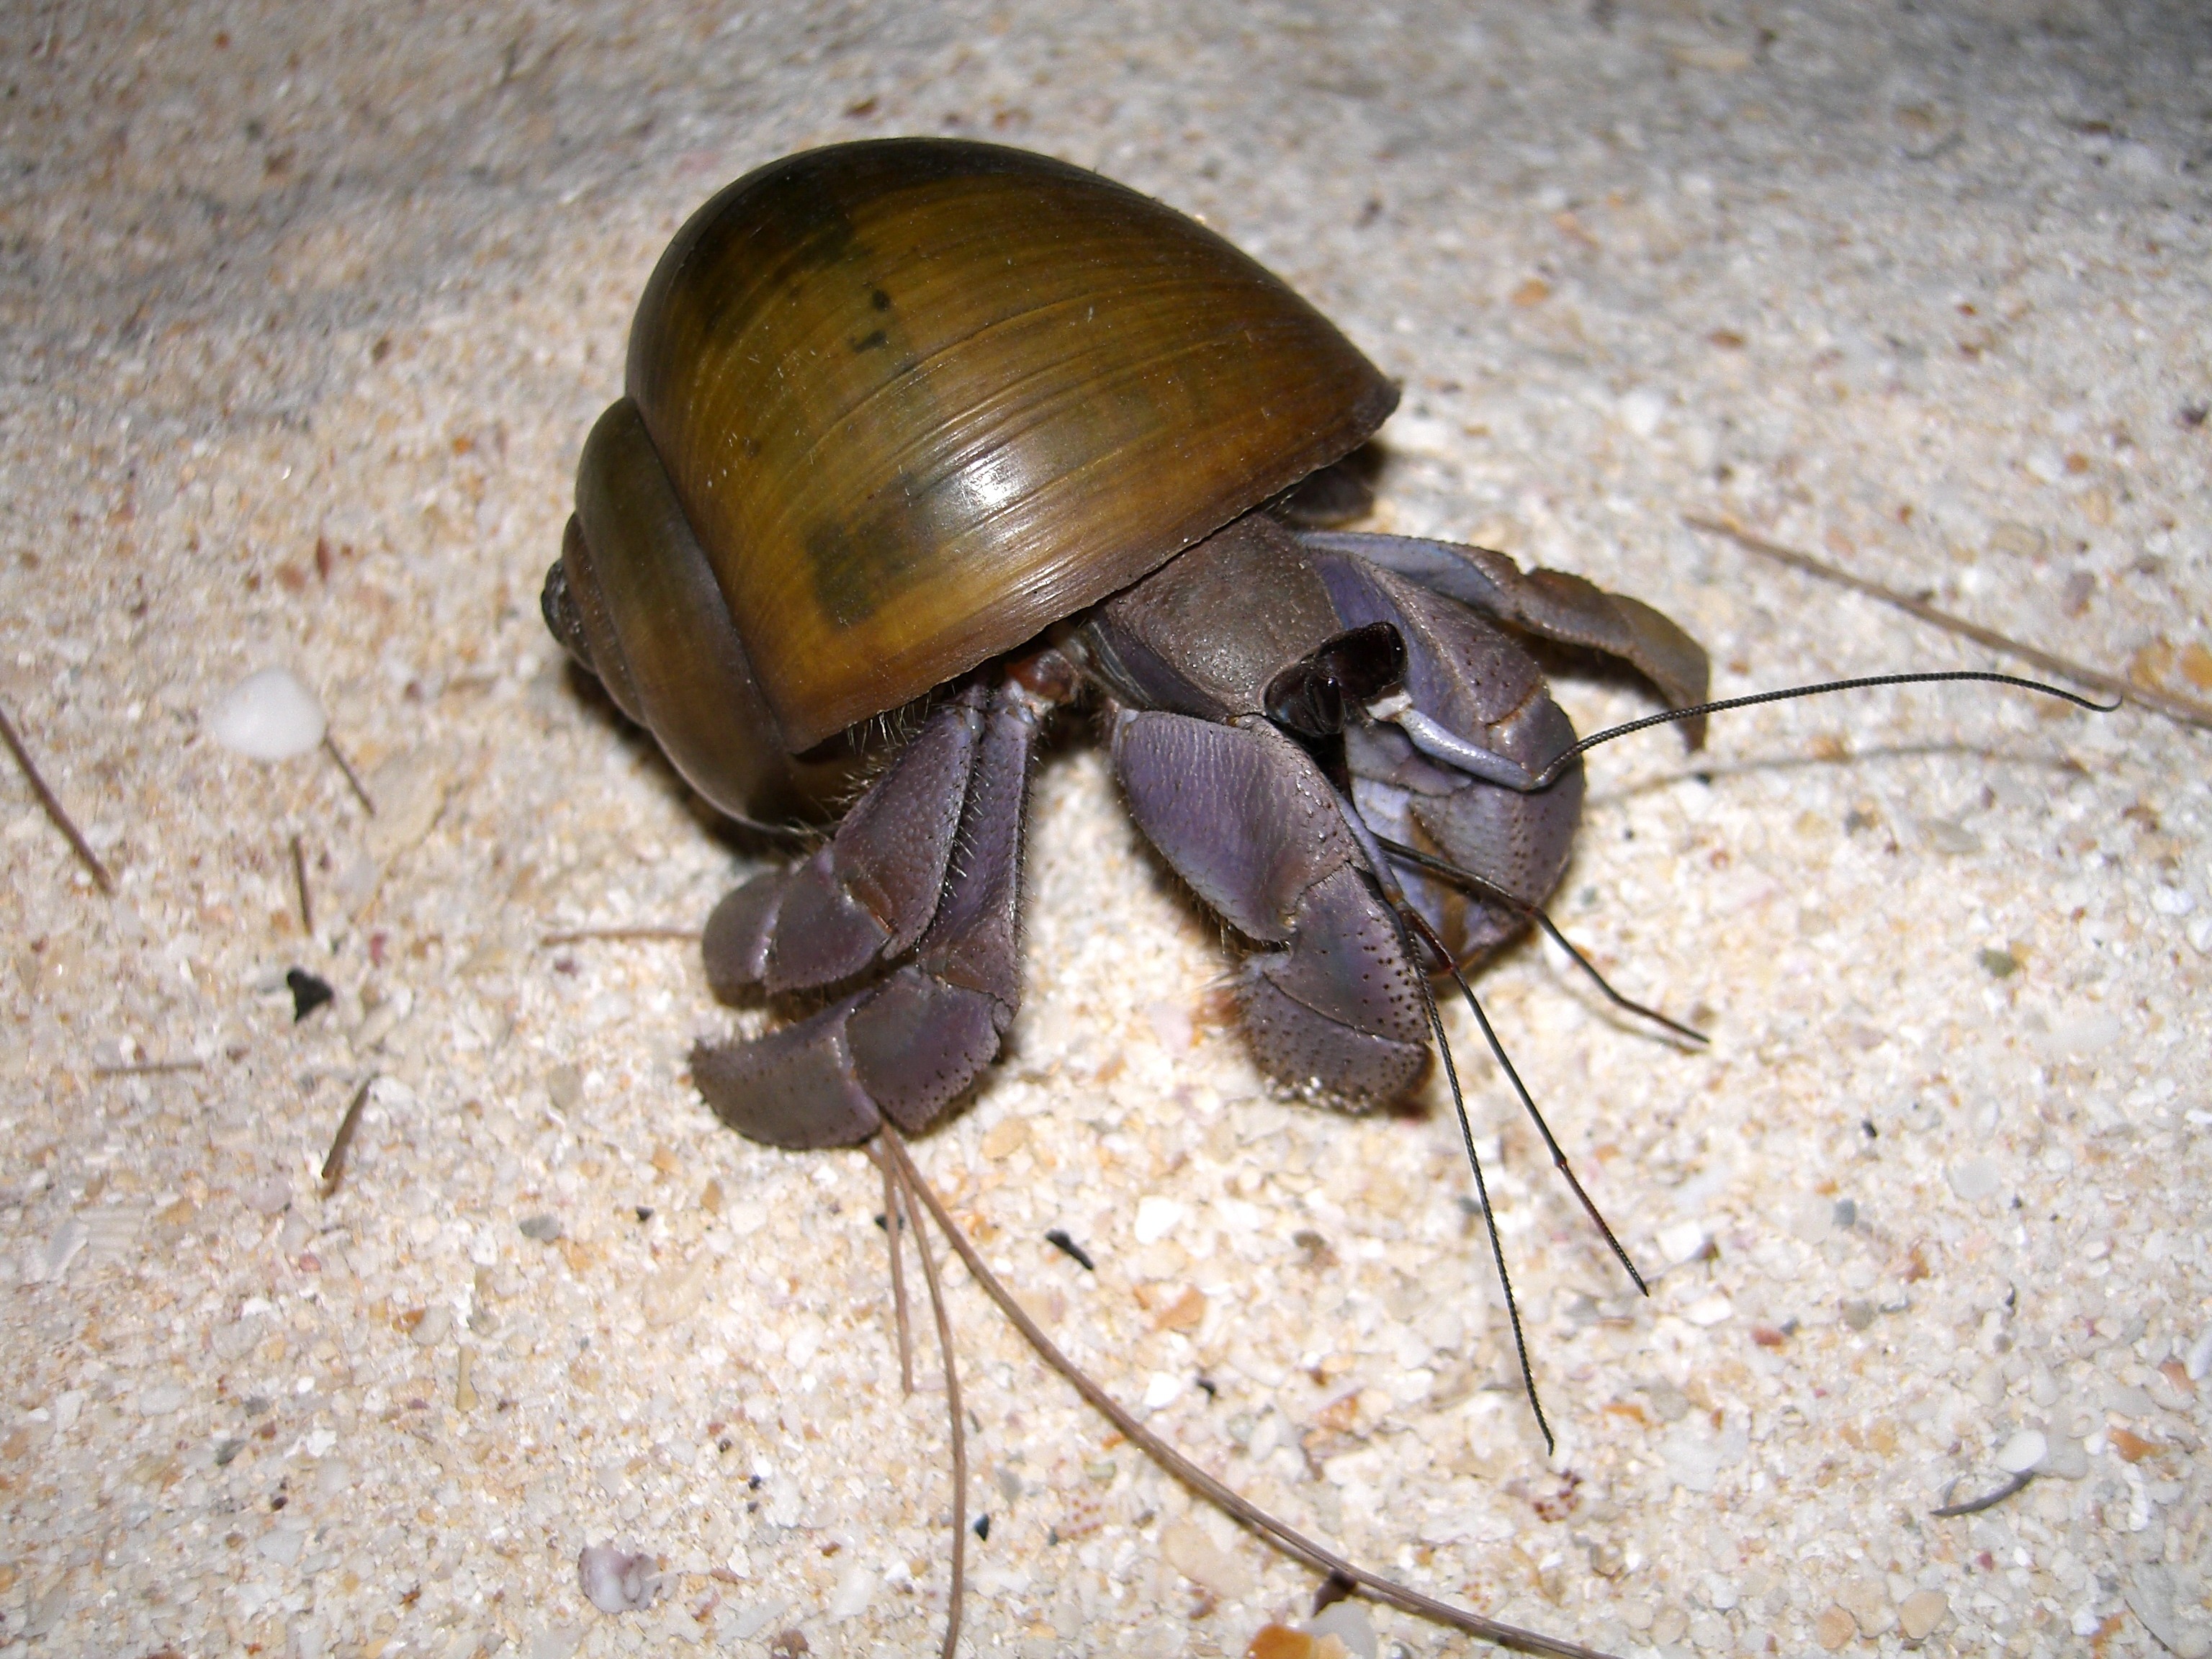
insect, shellfish, fauna, crab, invertebrate, close up, beetle, hermit crab, cancer, macro photography, arthropod, ground beetle, public record, dung beetle, scarabs, japanese rhinoceros beetle